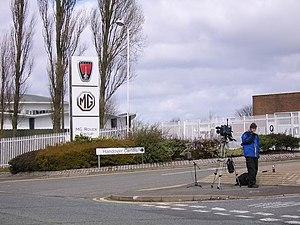
L'usine de Longbridge est un complexe industriel situé à Longbridge, près de Birmingham, au Royaume-Uni. Ce complexe comprenait l'usine et le siège du groupe MG Rover. Elle appartient depuis 2007 au groupe chinois SAIC Motor et constitue un site de fabrication et de recherche et développement pour sa filiale MG Motor.